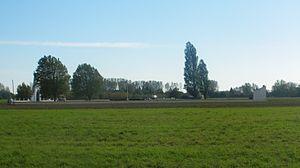
Vue latérale du cimetière militaire portugais de Richebourg.
Le cimetière militaire portugais de Richebourg est un cimetière militaire de la Première Guerre mondiale situé sur le territoire de la commune de Richebourg dans le département français du Pas-de-Calais. C'est l'unique cimetière militaire portugais en France.
En dépit de sa très ancienne alliance avec le Royaume-Uni, le Portugal ne fit pas partie du système des alliances qui devinrent ennemies durant le conflit et a donc gardé sa neutralité pendant les premières années de la guerre. Le Portugal a souffert des Unterseeboot allemands, qui visaient à bloquer le Royaume-Uni, à l'époque le plus important marché pour les produits portugais. Des affrontements ont également eu lieu avec les troupes allemandes dans le Sud de la colonie portugaise de l'Angola.
Richebourg est une commune française située dans le département du Pas-de-Calais en région Hauts-de-France.